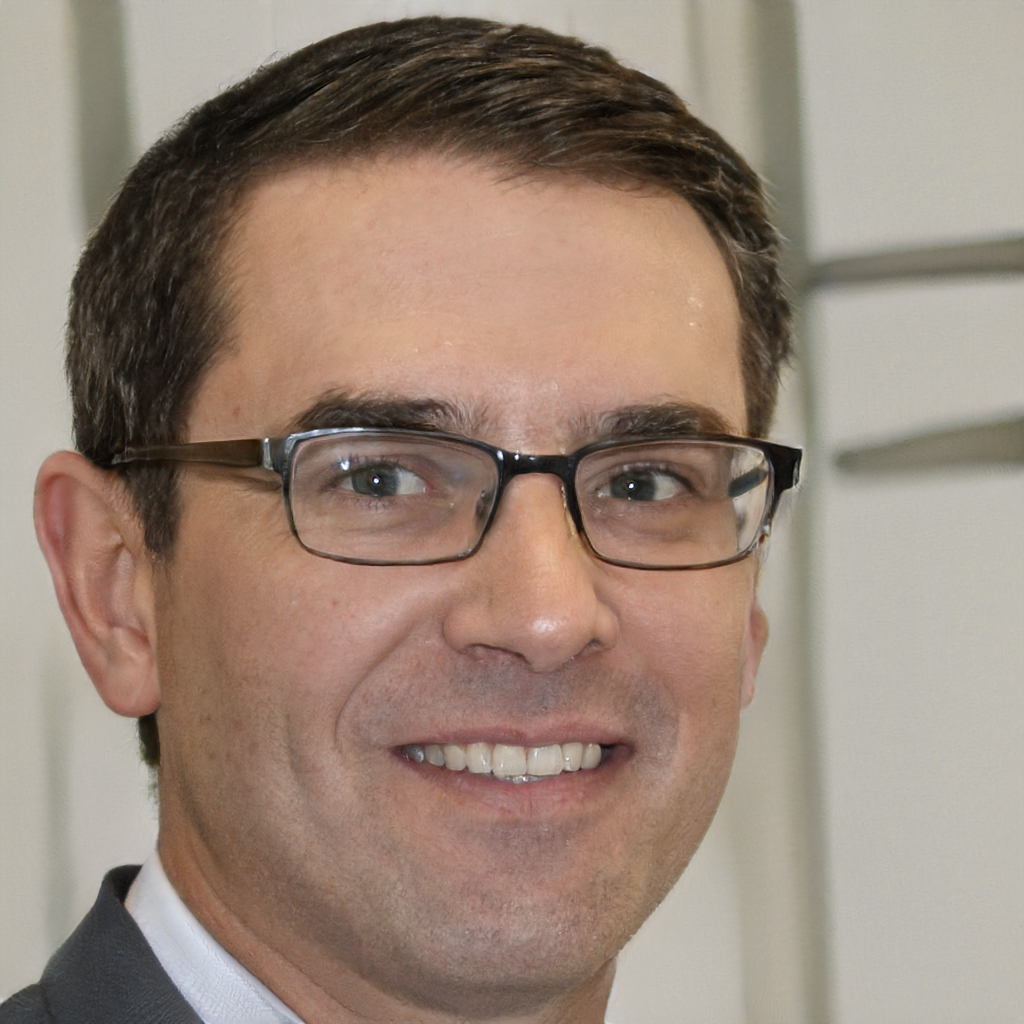
Gender: Male